Castle of Barletta

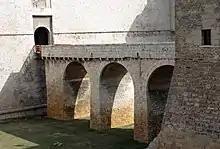
The stone bridge and the present wooden bridge, seen from the southwest.

With the arrival of the Spaniards, who occupied the Aragonese kingdom starting in 1504 as established by the Treaty of Lyon, work began first on the fortification of the walls, with the construction along the west coastline of the Paraticchio blockhouse, then between 1514 and 1519 the works for the construction of the fifth urban wall extended to the district of San Giacomo, with the building of Porta Nuova and Porta Reale. Consulting the Barletta Diplomatic Codex between 1514 and 1515, it is reported how the castle was in a precarious structural condition and how the structure was shown to be inadequate in the face of the advent of new artillery warfare techniques. The economic situation of the University of Barletta, on the other hand, was flourishing, being able to count on the presence of numerous merchants who came to the city from neighboring countries, as well as on the prestige offered by the presence of important bankers, coming from northern Italy and Greece.